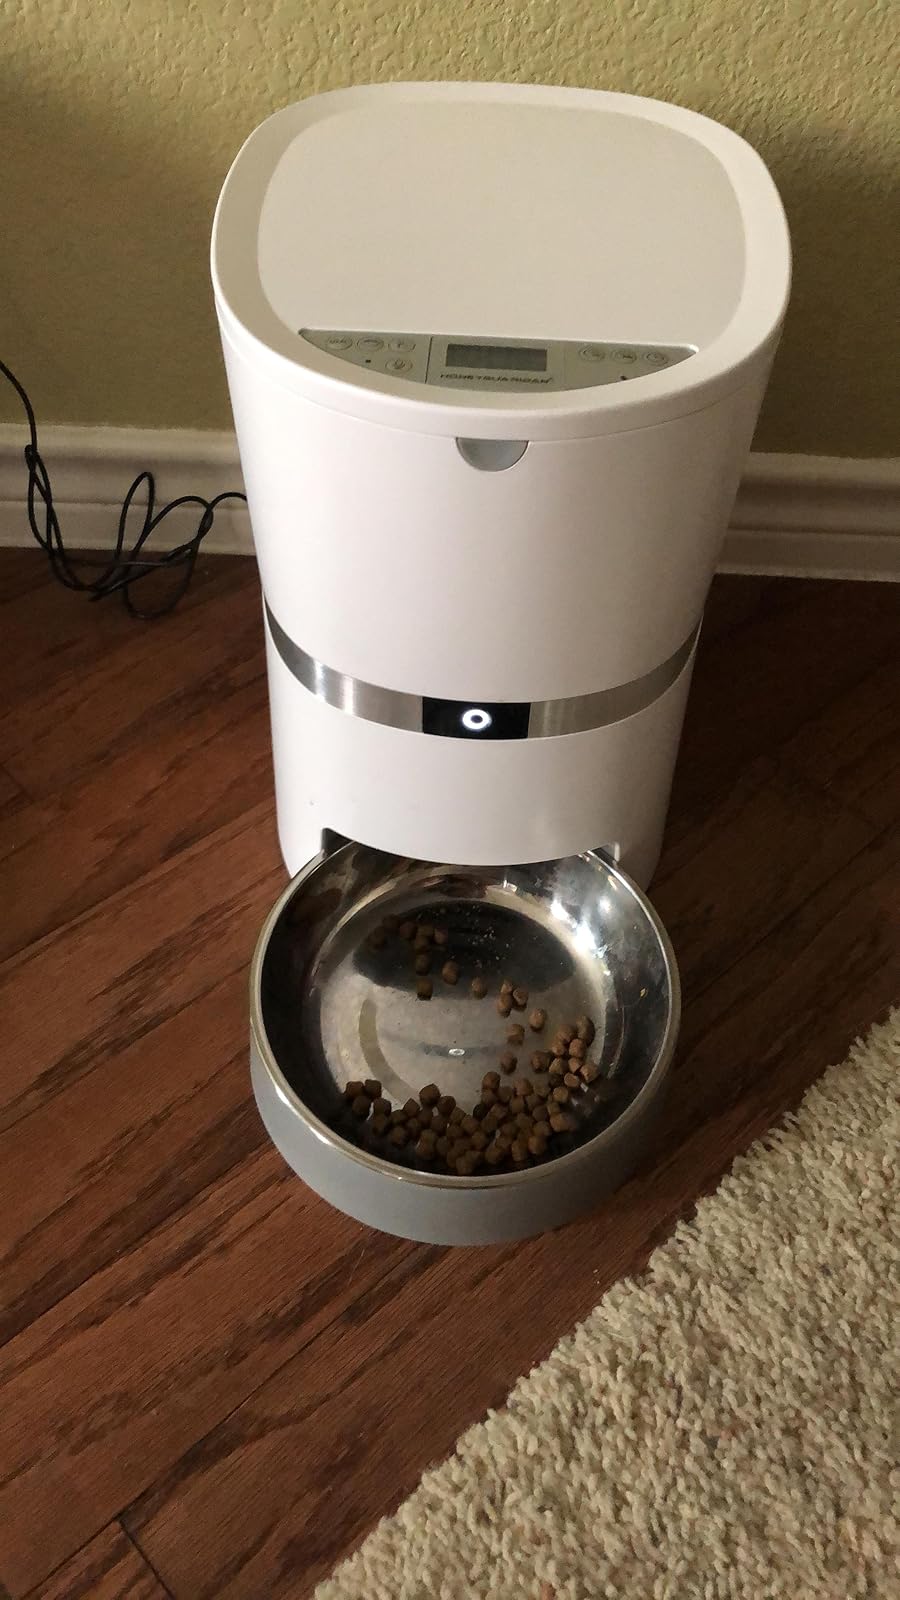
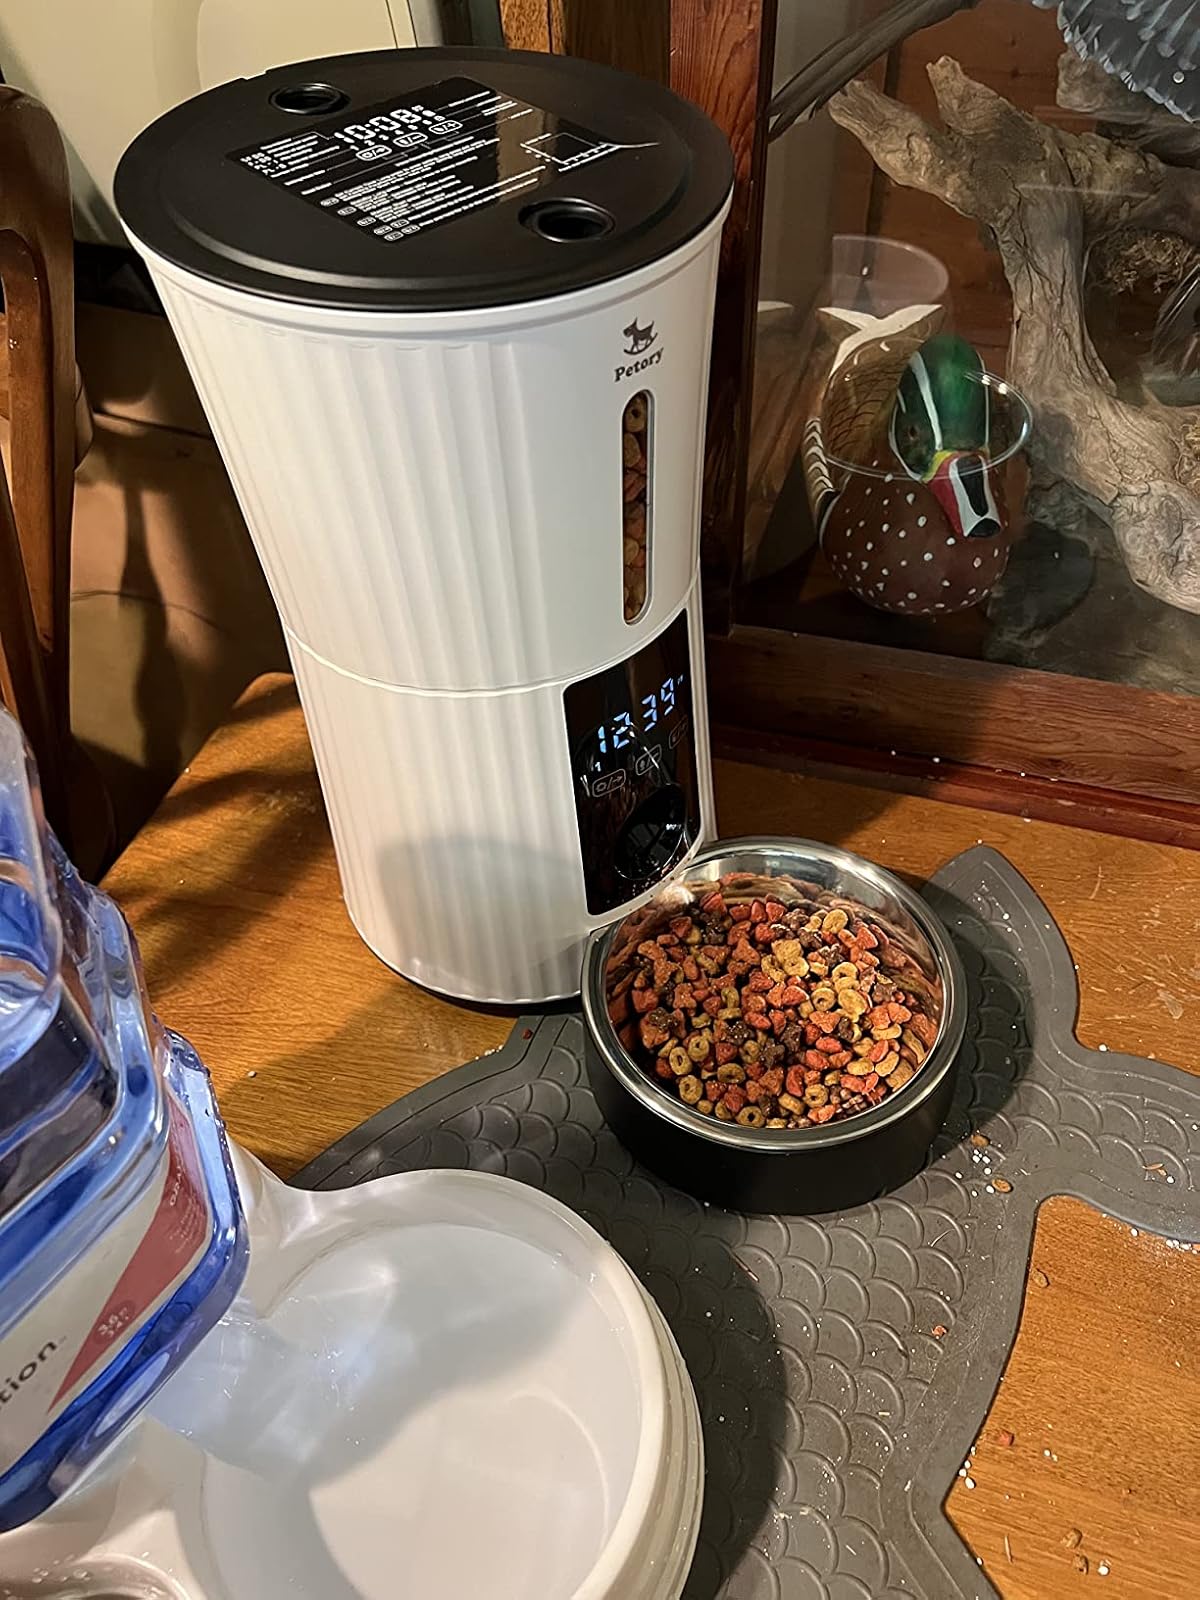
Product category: items_feeder
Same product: no